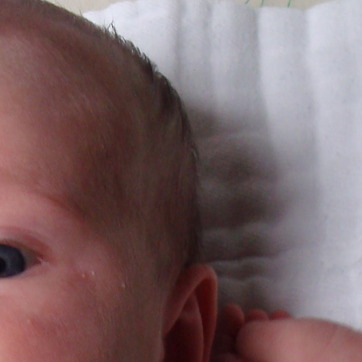
Material: hair